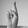
ASL letter: R